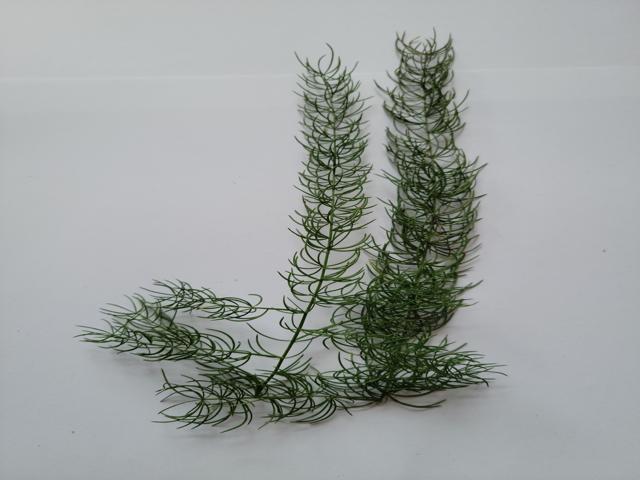
Plant: shotomuli